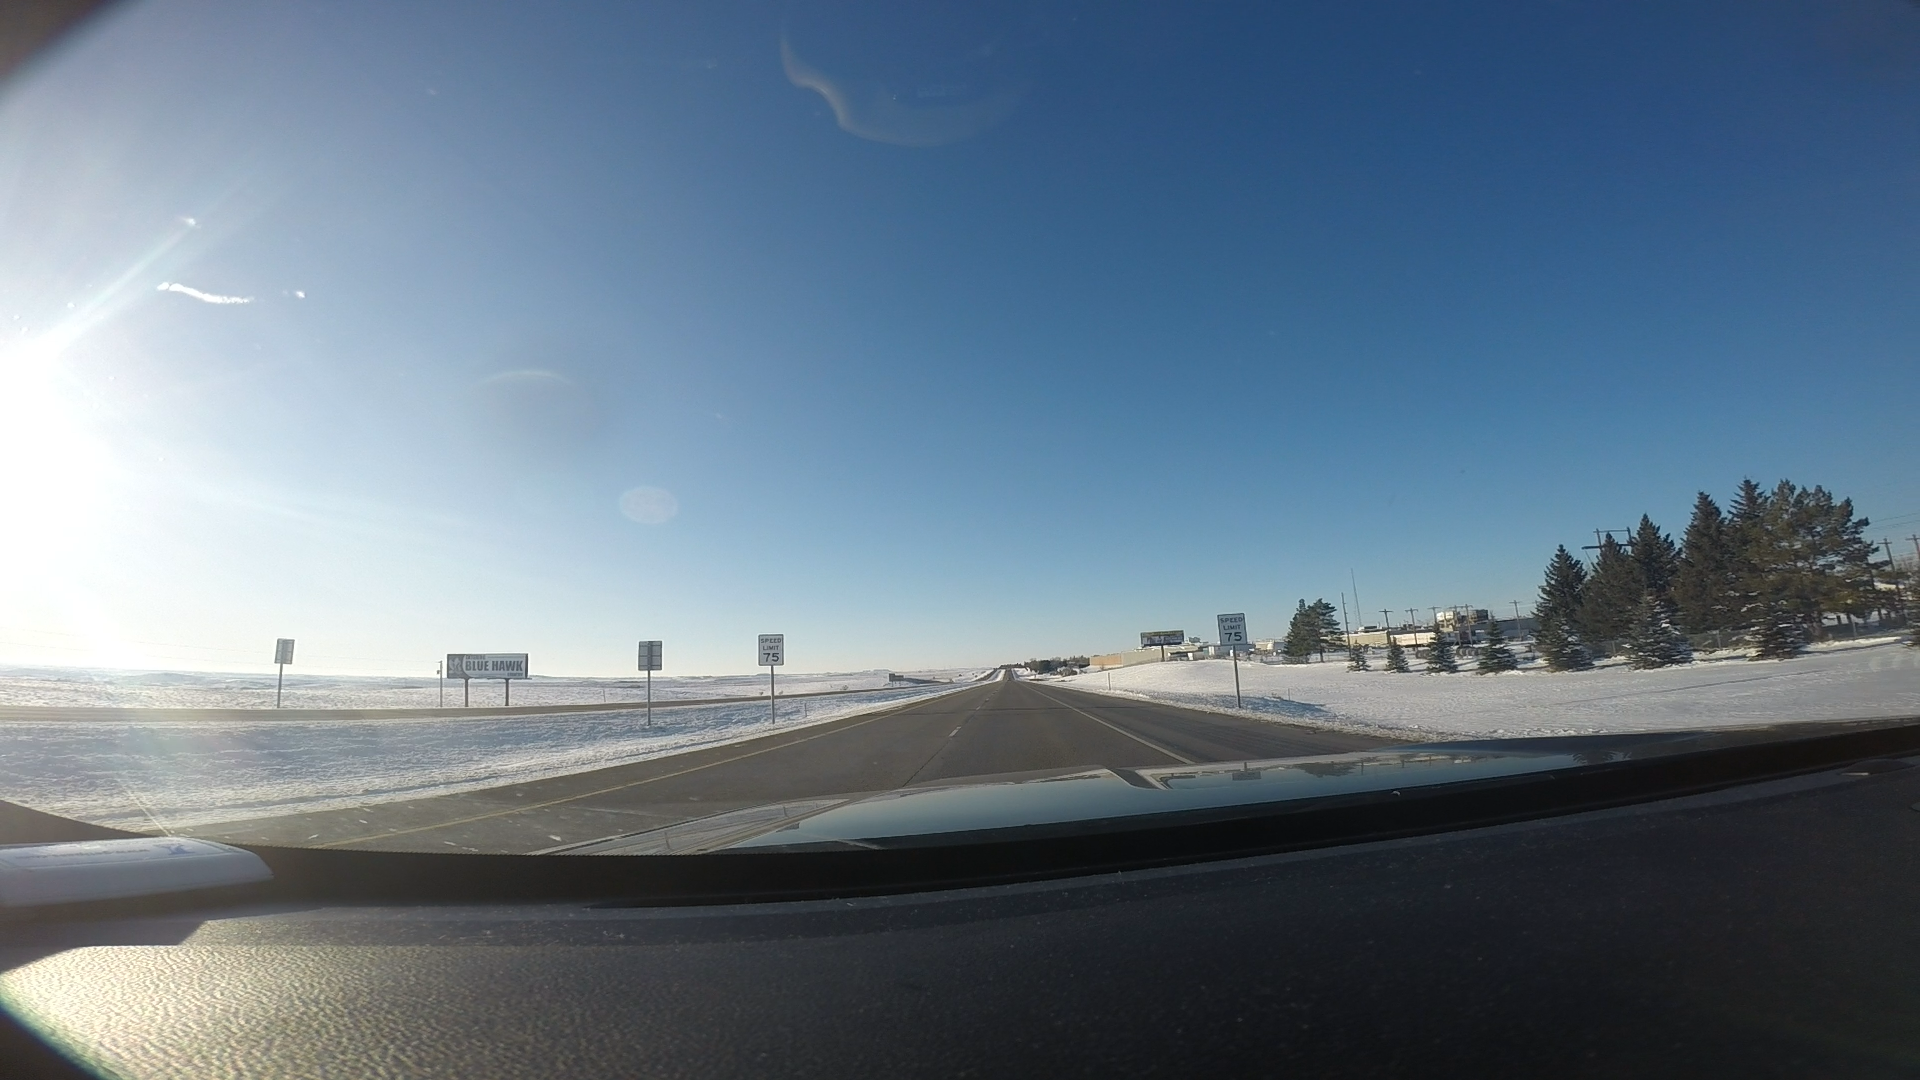
Speed limit sign label: mph75